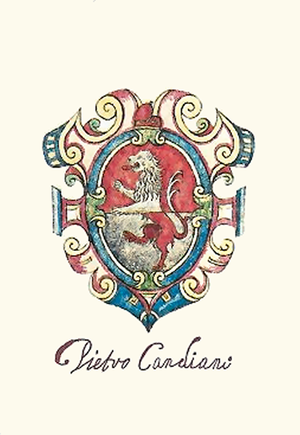
Guglielmo Sanudo, quatrième Duc de Naxos. Il succéda à son père Marco II Sanudo en 1303 ; son fils Niccolò Sanudo lui succéda.
Marco II Sanudo, fut le troisième Duc de Naxos.
Marco Sanudo fut le fondateur et premier duc du duché de Naxos, à la suite de la quatrième croisade.
Angelo Sanudo, né entre 1194 et 1201 et décédé vers 1262 fut le deuxième duc de Naxos de 1227 à 1262.